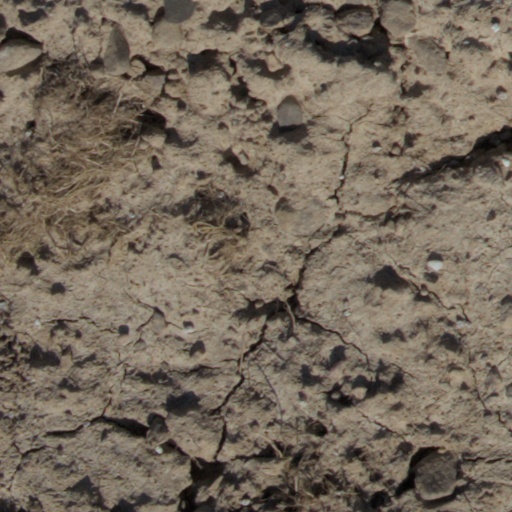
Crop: wheat